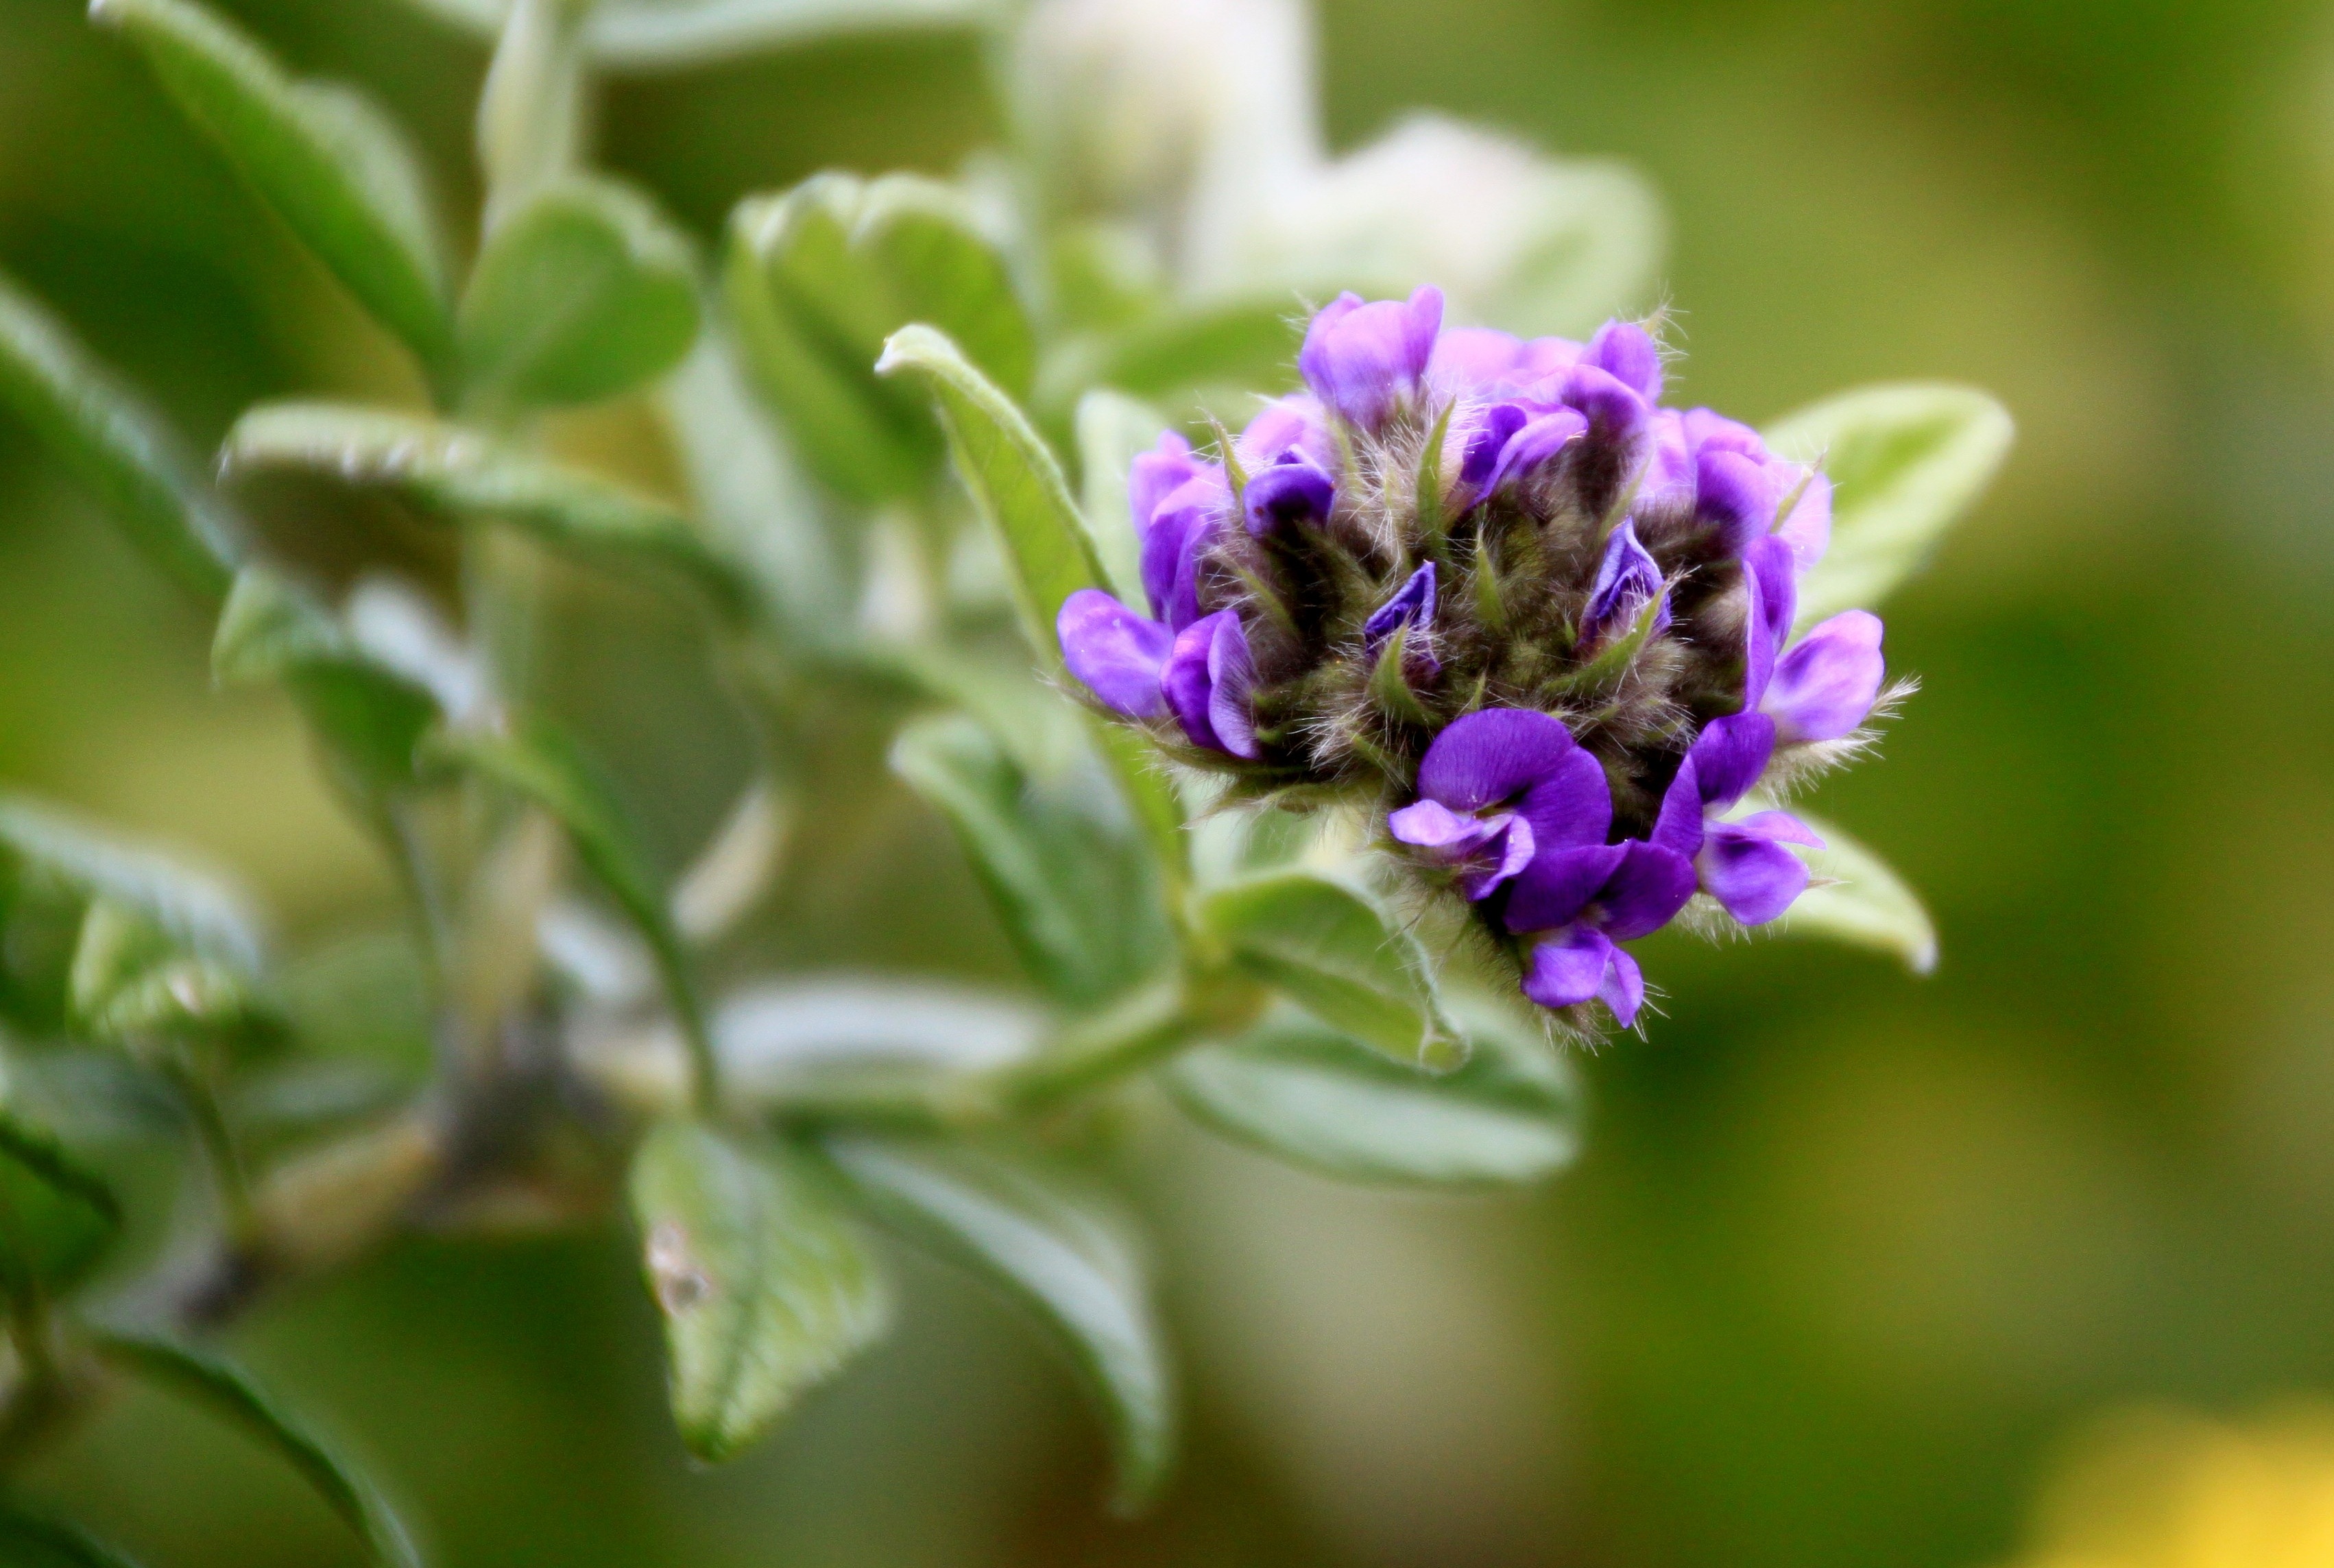
nature, blossom, plant, flower, purple, bloom, herb, color, macro, botany, blue, colorful, close, flora, wildflower, flowers, close up, shrub, violet, south africa, macro photography, flowering plant, flower macro, land plant, afrka